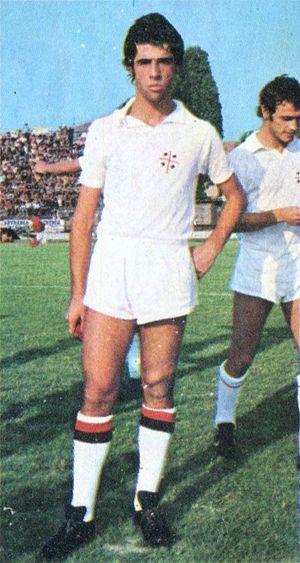
Antonio Pietro Paolo Virdis est un footballeur italien évoluant au poste d'attaquant.